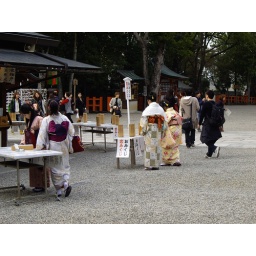
Young Japanese girls in traditional dress